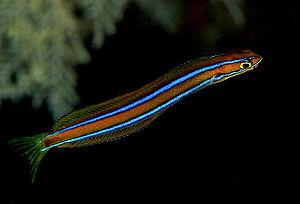
Les Blenniidae sont une famille appartenant à l'ordre des Perciformes et au sous-ordre des Blennioidei. Elle comprend des espèces de petits poissons benthiques appelés blennies, ou, de manière plus précise pour cette famille « Blennies à dents de peignes » à cause de leur denture caractéristique qui les différencie des membres des autres familles de blennies du sous-ordre Blennioidei. Cette famille comprend 53 genres et 345 espèces connues.